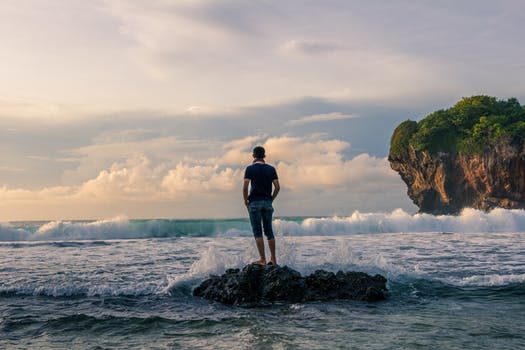
Label: No Watermark